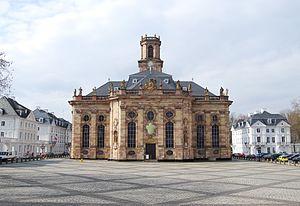
Sarrebruck est la capitale fédérale du Land de la Sarre, le plus petit État allemand — villes-Länder exceptées — en surface et en population, quoique très densément peuplé, et une des seize capitales fédérales de la République fédérale d'Allemagne.
Alt-Saarbrücken est un quartier de la ville allemande de Sarrebruck en Sarre.